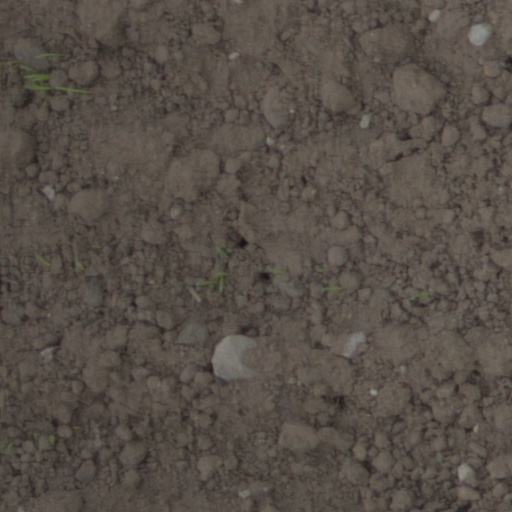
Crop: wheat